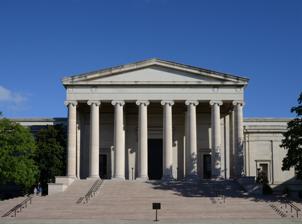
Building: National Gallery of Art
Country: United States of America
Year built: 1937
National art museum in the United States This article is about the United States art museum. For other national art galleries, see List of national galleries . National Gallery of Art The West Building facade of the National Gallery of Art in Washington, D.C. Location of the National Gallery Art in Washington, D.C. Show map of Washington, D.C. National Gallery of Art (the United States) Show map of the United States Interactive fullscreen map Established 1937 ; 88 years ago ( 1937 ) Location National Mall between 3rd and 9th Streets at Constitution Avenue N.W., Washington, D.C. , U.S. Coordinates 38°53′29″N 77°1′12″W / 38.89139°N 77.02000°W / 38.89139; -77.02000 Collection size 75,000 prints Visitors 3,256,433 (2022) – ranked First among U.S. art museums, seventh globally Director Kaywin Feldman President Darren Walker Chairperson Sharon Rockefeller Public transit access Washington Metro : Judiciary Square Archives Smithsonian L'Enfant Metrobus : 4th Street and 7th Street NW DC Circulator : 4th Street and Madison Drive; 9th Street and Constitution Avenue NW Website www .nga .gov The National Gallery of Art is an art museum in Washington, D.C. , United States, located on the National Mall , between 3rd and 9th Streets, at Constitution Avenue NW. Open to the public and free of charge, the museum was privately established in 1937 for the American people by a joint resolution of the United States Congress . Andrew W. Mellon donated a substantial art collection and funds for construction. The core collection includes major works of art donated by Paul Mellon , Ailsa Mellon Bruce , Lessing J. Rosenwald , Samuel Henry Kress , Rush Harrison Kress , Peter Arrell Browne Widener , Joseph E. Widener , and Chester Dale . The Gallery's collection of paintings, drawings, prints, photographs, sculpture, medals, and decorative arts traces the development of Western art from the Middle Ages to the present, including the only painting by Leonardo da Vinci in the Americas and the largest mobile created by Alexander Calder . The Gallery's campus includes the original neoclassical West Building designed by John Russell Pope , which is linked underground to the modernist East Building, designed by I. M. Pei , and is next to the 6.1-acre (25,000 m 2 ) Sculpture Garden . The Gallery often presents temporary special exhibitions spanning the world and the history of art. It is one of the largest museums in North America.  Attendance rose to nearly 3.3 million visitors in 2022, making it first among U.S. art museums, and third on the list of most-visited museums in the United States . Of the top three art museums in the United States by annual visitors, it is the only one that has no admission fee. History Origins National Gallery of Art Andrew W. Mellon , Pittsburgh banker and Treasury Secretary from 1921 until 1932, began gathering a private collection of old master paintings and sculptures during World War I . During the late 1920s, Mellon decided to direct his collecting efforts towards the establishment of a new national gallery for the United States. In 1930, partly for tax reasons, Mellon formed the A. W. Mellon Educational and Charitable Trust, which was to be the legal owner of works intended for the gallery. In 1930–1931, the Trust made its first major acquisition, 21 paintings from the Hermitage Museum in St. Petersburg as part of the Soviet sale of Hermitage paintings , including such masterpieces as Raphael 's Alba Madonna , Titian 's Venus with a Mirror , and Jan van Eyck 's Annunciation . In 1929 Mellon had initiated contact with the recently appointed Secretary of the Smithsonian Institution , Charles Greeley Abbot . Mellon was appointed in 1931 as a Commissioner of the Institution's National Gallery of Art. When the director of the Gallery retired, Mellon asked Abbot not to appoint a successor, as he proposed to endow a new building with funds for expansion of the collections. However, Mellon's trial for tax evasion, centering on the Trust and the Hermitage paintings, caused the plan to be modified. In 1935, Mellon announced in The Washington Star his intention to establish a new gallery for old masters, separate from the Smithsonian. When asked by Abbot, he explained that the project was in the hands of the Trust and that its decisions were partly dependent on "the attitude of the Government towards the gift". In January 1937, Mellon formally offered to create the new Gallery. On his birthday, 24 March 1937, an Act of Congress accepted the collection and building funds (provided through the Trust), and approved the construction of a museum on the National Mall. The new gallery was to be effectively self-governing, not controlled by the Smithsonian, but took the old name "National Gallery of Art" while the Smithsonian's gallery would be renamed the "National Collection of Fine Arts" (now the Smithsonian American Art Museum ). Construction and later history The museum stands on the former site of the Baltimore and Potomac Railroad Station , where in 1881 a disgruntled office seeker, Charles Guiteau , shot President James Garfield (see James A. Garfield assassination ). The station was demolished in 1908 because it did not conform to the McMillan Plan for the Mall. In 1918, temporary war buildings were constructed on the site; these were demolished by 1921 to construct the foundation of the George Washington Memorial Building , which was never completed. The site was then reassigned to the new National Gallery of Art. Designed by architect John Russell Pope , the new structure was completed and accepted by President Franklin D. Roosevelt on behalf of the American people on March 17, 1941. At the time of its inception it was the largest marble structure in the world. Neither Mellon nor Pope lived to see the museum completed; both died in late August 1937, only two months after excavation had begun. As anticipated by Mellon, the creation of the National Gallery encouraged the donation of other substantial art collections by a number of private donors. Founding benefactors included such individuals as Paul Mellon , Samuel H. Kress , Rush H. Kress , Ailsa Mellon Bruce , Chester Dale , Joseph Widener , Lessing J. Rosenwald and Edgar William and Bernice Chrysler Garbisch . The Gallery's East Building was constructed in the 1970s on much of the remaining land left over from the original congressional action. Andrew Mellon's children, Paul Mellon and Ailsa Mellon Bruce , funded the building. Designed by architect I. M. Pei, the contemporary structure was completed in 1978 and was opened on June 1 of that year by President Jimmy Carter . The new building was built to house the Museum's collection of modern paintings, drawings, sculptures, and prints, as well as study and research centers and offices. The design received a National Honor Award from the American Institute of Architects in 1981. The final addition to the complex is the National Gallery of Art Sculpture Garden . Completed and opened to the public on May 23, 1999, the location provides an outdoor setting for exhibiting a number of large pieces from the Museum's contemporary sculpture collection. In 2011, an extensive refurbishment and renovation of the French galleries were undertaken. As part of the celebration of the reopening of this wing, organist Alexander Frey performed 4 sold-out recitals of music of France in one weekend in the French Gallery. Operations The National Gallery of Art is supported through a private-public partnership. The United States federal government provides funds, through annual appropriations, to support the museum's operations and maintenance. All artwork, as well as special programs, are provided through private donations and funds. The museum is not part of the Smithsonian Institution . Noted directors of the National Gallery have included David E. Finley, Jr. (1938–1956), John Walker (1956–1968), and J. Carter Brown (1968–1993). Earl A. "Rusty" Powell III was named director in 1993. In March 2019 he was succeeded by Kaywin Feldman , past director and president of the Minneapolis Institute of Art . The museum hired Evelyn Carmen Ramos , the first woman and the first person of color to be the chief curatorial and conservation officer, in 2021. The president of the museum is billionaire businessman Mitchell Rales and its chairperson is Sharon Rockefeller . Entry to both buildings of the National Gallery of Art is free of charge. The museum is open daily from 10 a.m. – 5 p.m. It is closed on December 25 and January 1. During the COVID-19 pandemic , the National Gallery was largely closed to the public. However, visitors were able to schedule appointments to access the west building in small numbers. Center for Advanced Study in the Visual Arts The Center for Advanced Study in the Visual Arts (CASVA), the National Gallery of Art's research institute, was founded in 1979. The Center offers visiting professorships, a fellowship program, and undergraduate internship opportunities, as well as a publication program. The first dean of CASVA, architectural historian Henry A. Millon, was appointed in 1980 . He was succeeded by Elizabeth Cropper in 2000. Steven Nelson became the third dean of CASVA in 2020. Architecture "East Building" redirects here. Not to be confused with Eastern Building . The East Building Exhibitions in the West Building Exhibitions in the East Building Underground walkway connecting the East and West buildings The museum comprises two buildings: the West Building (1941) and the East Building (1978), linked by an underground passage. The West Building, composed of pink Tennessee marble , was designed in 1937 by architect John Russell Pope in a neoclassical style (as is Pope's other notable building in Washington, D.C., the Jefferson Memorial ). Designed in the form of an elongated H, the building is centered on a domed rotunda modeled on the interior of the Pantheon in Rome. Extending east and west from the rotunda, a pair of skylit sculpture halls provide its main circulation spine. Bright garden courts provide a counterpoint to the long main axis of the building. Dome of West Building, an entrance to permanent Renaissance Art collections Indoor garden court with Tuscan columns and symmetrical planting beds. August 2021. The West Building has an extensive collection of paintings and sculptures by European masters from the medieval period through the late 19th century, as well as pre-20th century works by American artists. Highlights of the collection include paintings by Jan Vermeer , Rembrandt van Rijn , Claude Monet , Vincent van Gogh , and Leonardo da Vinci . In contrast, the design of the East Building, by architect I. M. Pei , is geometrical, dividing the trapezoidal shape of the site into two triangles: one contains public galleries, and the other houses a library, offices, and a study center. The triangles establish a motif that is echoed throughout the building, realized in every dimension. The East Building's central feature is a high atrium designed as an open interior court that is enclosed by a sculptural space spanning 16,000 sq ft (1,500 m 2 ). The atrium is centered on the same axis that forms the circulation spine for the West Building and is constructed in the same Tennessee marble. However, in 2005 the joints attaching the marble panels to the walls began to show signs of strain, creating a risk that panels might fall onto visitors below. In 2008, NGA officials decided that it had become necessary to remove and reinstall all of the panels. The renovation was completed in 2016. The East Building focuses on modern and contemporary art , with a collection including works by Pablo Picasso , Henri Matisse , Jackson Pollock , Andy Warhol , Roy Lichtenstein , Alexander Calder , a 1977 mural by Robert Motherwell and works by many other artists. The East Building also contains the main offices of the NGA and a large research facility, Center for Advanced Study in the Visual Arts (CASVA). Among the highlights of the East Building in 2012 was an exhibition of Barnett Newman 's The Stations of the Cross series of 14 black and white paintings (1958–66). Newman painted them after he had recovered from a heart attack ; they are usually regarded as the peak of his achievement. The series has also been seen as a memorial to the victims of the Holocaust . The two buildings are connected by a walkway beneath 4th street, called "the Concourse" on the museum's map. In 2008, the National Gallery of Art commissioned American artist Leo Villareal to transform the Concourse into an artistic installation. Multiverse is one of Villareal's largest and most complex light sculpture by light count, featuring approximately 41,000 computer-programmed LED nodes that run through channels along the entire 200 ft (61 m)-long space. The concourse also includes the food court and a gift shop. The final element of the National Gallery of Art complex, the Sculpture Garden was completed in 1999 after more than 30 years of planning. To the west of the West Building, on the opposite side of Seventh Street , the 6.1 acres (2.5 ha) Sculpture Garden was designed by landscape architect Laurie Olin as an outdoor gallery for monumental modern sculpture. The Sculpture Garden contains plantings of Native American species of canopy and flowering trees, shrubs, ground covers, and perennials. A circular reflecting pool and fountain form the center of its design, which arching pathways of granite and crushed stone complement. (The pool becomes an ice-skating rink during the winter.) The sculptures exhibited in the surrounding landscaped area include pieces by Marc Chagall , David Smith , Mark Di Suvero , Roy Lichtenstein , Sol LeWitt , Tony Smith , Roxy Paine , Joan Miró , Louise Bourgeois , and Hector Guimard . Taken at the exterior wall of National gallery of Art East Building Renovations The NGA's West Building was renovated from 2007 to 2009. Although some galleries closed for periods of time, others remained open. After congressional testimony that the East Building suffered from "systematic structural failures", NGA adopted a Master Renovations Plan in 1999. This plan established the timeline for closing the building, and planned for the renovation of the electronic security systems, elevators, and HVAC . Space between the ceilings of existing galleries and the building's skylights (which was never completed when the building was constructed in 1978) would be renovated into two, 23 ft (7.0 m) high, hexagonal Tower Galleries. The galleries would have a combined 12,260 sq ft (1,139 m 2 ) of space and will be lit by skylights . A rooftop sculpture garden would also be added. NGA officials said that the Tower Galleries would probably house modern art, and the creation of a distinct " Rothko Room" was possible. Beginning in 2011, NGA undertook an $85 million restoration of the East Building's façade. The East Building is clad in 3 in (7.6 cm) thick pink marble panels. The panels are held about 2 in (5.1 cm) away from the wall by stainless steel anchors. Gravity holds the panel in the bottom anchors (which are placed at each corner), while "button head" anchors (stainless steel posts with large, flat heads) at the top corners keep the panel upright. Mortar was used on the gravity anchors to level the stones. Joints of flexible colored neoprene were placed between the panels. This system was designed to allow each panel to hang independent of its neighbors, and NGA officials say they are not aware of any other panel system like it. However, many panels were accidentally mortared together. Seasonal heating and cooling of the façade, infiltration of moisture, and shrinkage of the building's structural concrete by 2 in (5.1 cm) over time caused extensive damage to the façade. In 2005, regular maintenance showed that some panels were cracked or significantly damaged, while others leaned by more than 1 in (2.5 cm) out from the building (threatening to fall). The NGA hired the structural engineering firm Robert Silman Associates to determine the cause of the problem. Although the Gallery began raising private funds to fix the issue, eventually federal funding was used to repair the building. In 2012, the NGA chose a joint venture, Balfour Beatty /Smoot, to complete the repairs. Anodized aluminum anchors replaced the stainless steel ones, and the top corner anchors were moved to the center of the top edge of each stone. The neoprene joints were removed and new colored silicone gaskets installed, and leveling screws rather than mortar used to keep the panels square. Work began in November 2011, and originally was scheduled to end in 2014. By February 2012, however, the contractor said work on the façade would end in late 2013, and site restoration would take place in 2014. The East Building remained open throughout the project. In March 2013, the National Gallery of Art announced a $68.4 million renovation to the East Building. This included $38.4 million to refurbish the interior mechanical plant of the structure, and $30 million to create new exhibition space. Because the angular interior space of the East Building made it impossible to close off galleries, the renovation required all but the atrium and offices to close by December 2013. The structure remained closed for three years. The architectural firm of Hartman-Cox oversaw both aspects of the renovation. A group of benefactors — which included Victoria and Roger Sant, Mitchell and Emily Rales , and David Rubenstein — privately financed the renovation. The Washington Post reported that the donation was one of the largest the NGA had received in a decade. NGA staff said that they would use the closure to conserve artwork, plan purchases, and develop exhibitions. Plans for renovating conservation, construction, exhibition prep, groundskeeping, office, storage, and other internal facilities were also ready, but would not be implemented for many years. Buildings The West Building soon after construction, looking northwest from the National Mall North face of the West Building, with the west side of the East Building and the United States Capitol in background South face of the West Building (2014) Rotunda of the West Building beneath dome (2004) Oculus of the West Building dome (2008) West Building sculpture gallery (2007) West Building garden court (2010) Satellite image of National Gallery of Art grounds and surrounding streets (2002) Moving walkway and light sculpture in concourse beneath 4th Street connecting East and West Buildings (2016) Center of West Building plaza, looking west towards West Building (2010) Fountain in West Building plaza (2010) View of fountain from concourse beneath West Building plaza (2013) Center of West Building plaza, looking east towards entrance of East Building (2000) South face of East Building, looking northwest from southeast corner (2010) Southwest corner of East Building, looking east (2007) Southwest corner of East Building during renovation, looking northeast (2014) East Building atrium (2007) East Building atrium (2007) Collection See also: List of painters in the National Gallery of Art and National Gallery of Art Sculpture Garden Gerard van Honthorst 's monumental 1623 masterwork, The Concert , was acquired by the NGA in 2013 and went on display for the first time in 218 years. The NGA's collection galleries and Sculpture Garden display European and American paintings, sculpture, works on paper, photographs, and decorative arts. Paintings in the permanent collection date from the Middle Ages to the present. The Italian Renaissance collection includes two panels from Duccio 's Maesta , the tondo of the Adoration of the Magi by Fra Angelico and Filippo Lippi , a Botticelli work on the same subject, Giorgione 's Allendale Nativity , Giovanni Bellini 's The Feast of the Gods , Ginevra de' Benci (the only painting by Leonardo da Vinci in the Americas) and groups of works by Titian and Raphael . The collections include paintings by many European masters, including a version of Saint Martin and the Beggar , by El Greco , and works by Matthias Grünewald , Cranach the Elder , Rogier van der Weyden , Albrecht Dürer , Frans Hals , Rembrandt , Johannes Vermeer , Francisco Goya , Jean Auguste Dominique Ingres , and Eugène Delacroix , among others. The collection of sculpture and decorative arts includes such works as the Chalice of Abbot Suger of St-Denis and a collection of work by Auguste Rodin and Edgar Degas . Other highlights of the permanent collection include the second of the two original sets of Thomas Cole 's series of paintings titled The Voyage of Life , (the first set is at the Munson-Williams-Proctor Arts Institute in Utica, New York ) and the original version of Watson and the Shark by John Singleton Copley (two other versions are in the Museum of Fine Arts, Boston and the Detroit Institute of Arts ). The National Gallery's print collection comprises 75,000 prints, in addition to rare illustrated books. It includes collections of works by Albrecht Dürer , Rembrandt , Giovanni Battista Piranesi , William Blake , Mary Cassatt , Edvard Munch , Jasper Johns , and Robert Rauschenberg . The collection began with 400 prints donated by five collectors in 1941. In 1942, Joseph E. Widener donated his entire collection of nearly 2,000 works. In 1943, Lessing Rosenwald donated his collection of 8,000 old master and modern prints; between 1943 and 1979, he donated almost 14,000 more works. In 2008, Dave and Reba White Williams donated their collection of more than 5,200 American prints. In 2013, the NGA purchased from a private French collection Gerard van Honthorst 's 1623 painting, The Concert , which had not been publicly viewed since 1795. After initially displaying the 1.23 by 2.06 m (4.0 by 6.8 ft) The Concert in a special installation in the West Building, the NGA moved the painting to a permanent display in the museum's Dutch and Flemish galleries. Art experts estimated the sale price of The Concert at $20 million, though the NGA did not reveal the amount that it had paid. Highlights of the collection Leonardo da Vinci , Ginevra de' Benci , c. 1474 El Greco , Saint Martin and the Beggar , c. 1597–1599 Peter Paul Rubens , Germanicus and Agrippina , 1614 Jacques-Louis David , The Emperor Napoleon in His Study at the Tuileries , 1812 Édouard Manet , The Railway , 1872 Giorgione , Adoration of the Shepherds , c. 1500 Raphael , Cowper Madonna , 1504–05 Raphael , Saint George and the Dragon , 1506 Giorgione and Titian , Portrait of a Venetian Nobleman , c. 1507 Raphael , Alba Madonna , 1510 Giovanni Bellini and Titian , The Feast of the Gods , c. 1514 Titian , Venus with a Mirror , c. 1555 El Greco , Laocoön , 1604–1616 Nicolas Poussin , The Assumption of the Virgin , c. 1626 Rembrandt van Rijn , The Mill , 1648 Rembrandt van Rijn , Self Portrait with Beret and Turned-Up Collar , 1659 Johannes Vermeer , A Lady Writing a Letter , 1665–1666 Jean-Honoré Fragonard , A Young Girl Reading , c. 1776 Thomas Gainsborough , Mrs. Richard Brinsley Sheridan , 1787 Jean Auguste Dominique Ingres , Marcotte d'Argenteuil , 1810 John Constable , Wivenhoe Park , 1816 Eugène Delacroix , Columbus and His Son at La Rábida , 1838 Italian, The Veiled Nun , c. 1863 Édouard Manet , The Old Musician , 1862 Claude Monet , Woman with a Parasol – Madame Monet and Her Son , 1875 Édouard Manet , The Plum , 1878 Claude Monet , The Artist's Garden at Vétheuil , 1880 Vincent van Gogh , Self-portrait , August 1889 Paul Gauguin , Self-Portrait with Halo and Snake , 1889 Paul Cézanne , Boy in a Red Waistcoat, 1888–1890 Vincent van Gogh , Girl in White , 1890 Claude Monet , Rouen Cathedral, West Facade, Sunlight , 1894 Henri Matisse , Open Window, Collioure , 1905 Pablo Picasso , Family of Saltimbanques , 1905 Henri Rousseau , The Equatorial Jungle , 1909 Francis Picabia , The Procession, Seville , 1912 Albert Gleizes , Les Joueurs de football (Football Players) , 1912–13 Pablo Picasso , Still Life , 1918 Selected highlights from the American collection Benjamin West , Colonel Guy Johnson and Karonghyontye (Captain David Hill) , 1776 James Abbott McNeill Whistler , Symphony in White, No. 1: The White Girl , 1862 George Bellows , New York, 1911 John Singleton Copley , Watson and the Shark , (original version), 1778 Gilbert Stuart , The Skater , 1782 Edward Savage , The Washington Family , 1789–1796 Edward Hicks , Peaceable Kingdom , c. 1834 Thomas Cole , The Voyage of Life : Childhood Thomas Cole , The Voyage of Life : Youth Thomas Cole , The Voyage of Life : Manhood Thomas Cole , The Voyage of Life : Old Age Thomas Cole , A View of the Mountain Pass Called the Notch of the White Mountains (Crawford Notch), 1839 George Inness , The Lackawanna Valley , 1855 Thomas Eakins , The Biglin Brothers Racing, 1873 Winslow Homer , Breezing Up (A Fair Wind) , 1873–1876 Frederic Edwin Church , Morning in The Tropics , (1877) Mary Cassatt , The Loge, 1882 Mary Cassatt , Woman with a Sunflower , 1905 John Singer Sargent , Street in Venice , 1889 Albert Pinkham Ryder , Siegfried and the Rhine Maidens, 1888–1891 William Merritt Chase , A Friendly Call , 1895 Robert Henri , Snow in New York, 1902 George Bellows , Both Members of This Club 1909 Childe Hassam , Allies Day, May 1917 , 1917 See also Collections of the National Gallery of Art List of national galleries List of original Hermitage paintings in the National Gallery of Art Architecture of Washington, D.C. List of largest art museums List of most-visited museums in the United States Notes